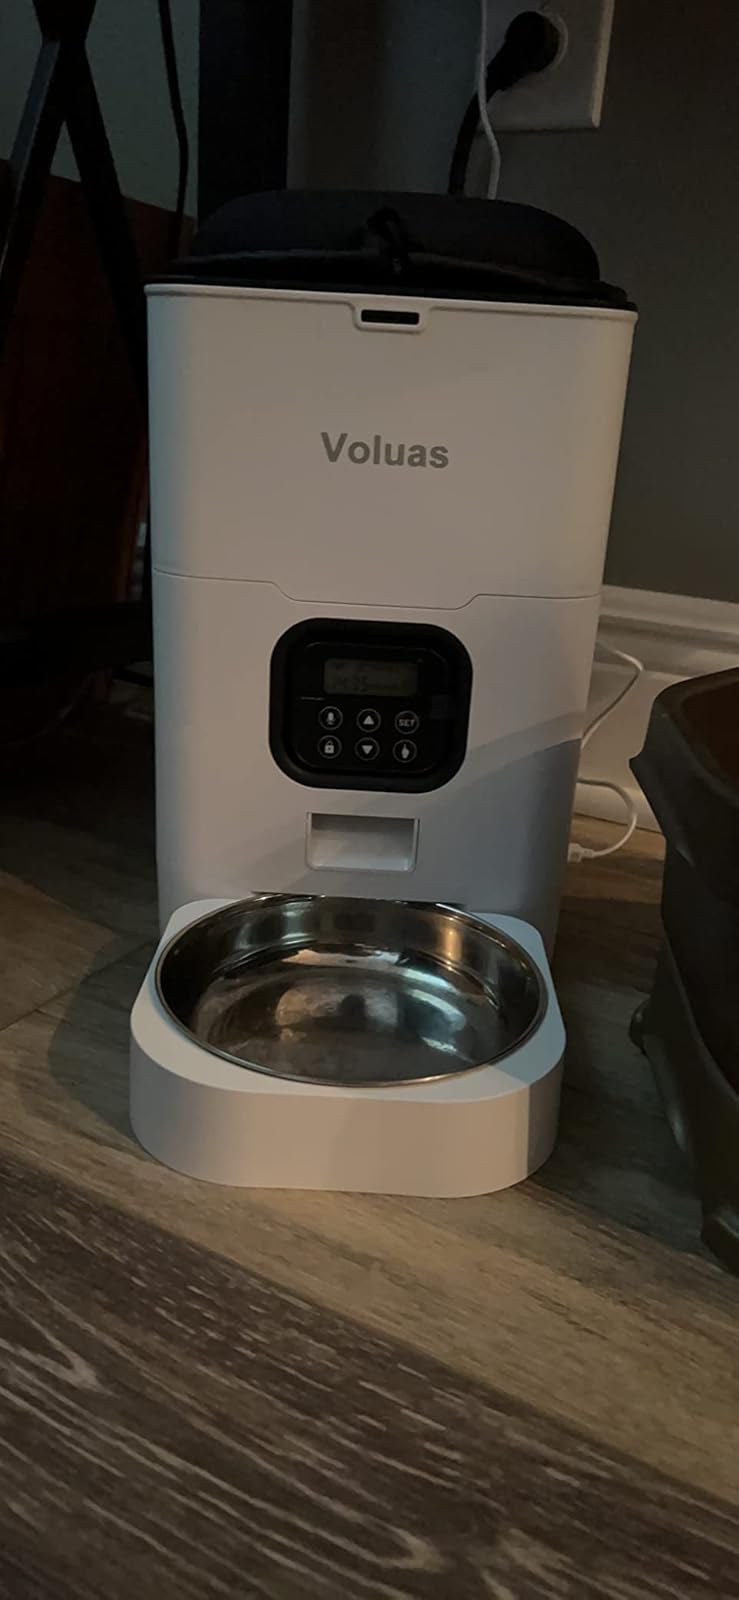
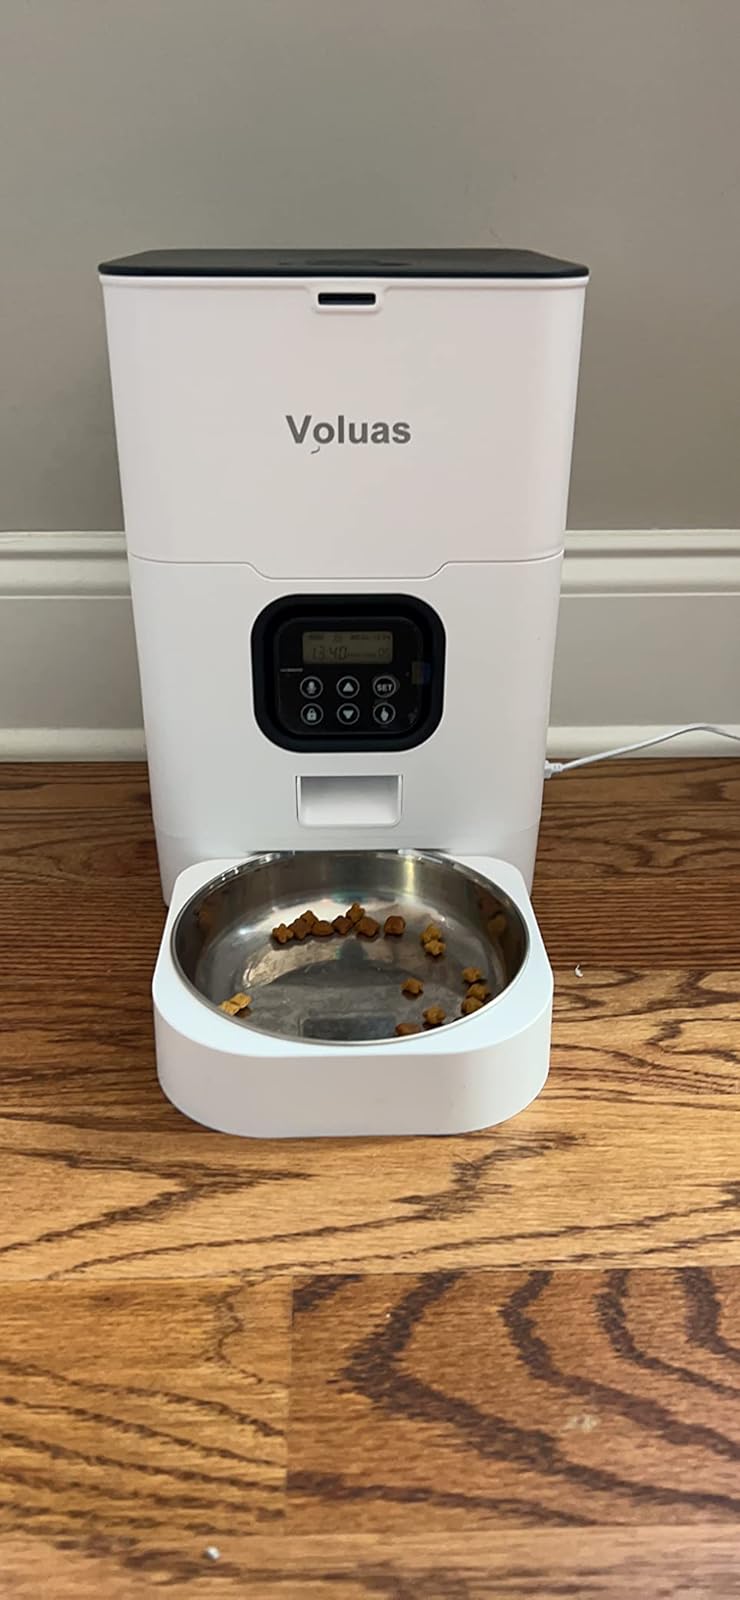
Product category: items_feeder
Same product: yes